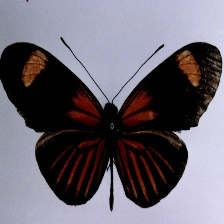
Species: RED POSTMAN
Butterfly family (ImageNet category): monarch